Women in Eritrea

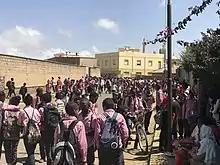
School in Asmara

While the current government maintains a dedicated stance on girls’ education, the historical legacy of male and female education is difficult with certain cultural attitudes and practices still pervasive in Eritrean society. Many Eritrean women in isolated and rural areas are expected to work in agriculture and maintain domestic responsibilities in early adulthood. UNICEF reports only 43 percent of girls are enrolled in primary school education. While 50 percent of boys are enrolled. Enrollment in secondary school is much lower with about 25 percent of girls enrolled and 32 percent of boys. Although educational access decreases the literacy rates in Eritrea is high with women at 87.7 percent compared to men at 92.6 percent. The percent of women in education is steadily rising.